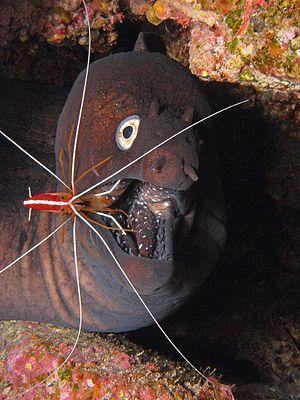
Muraena est un genre de poissons de la famille des murènes.